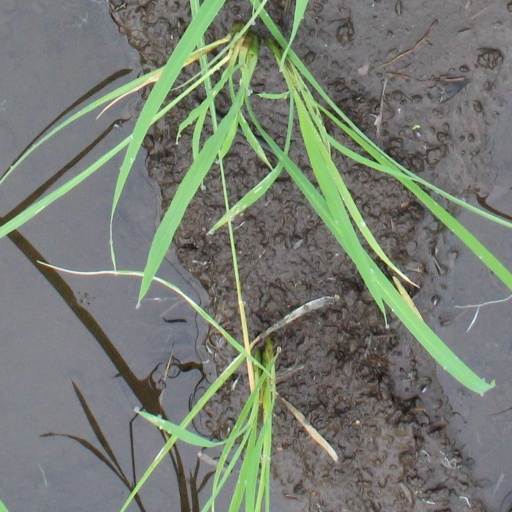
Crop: rice